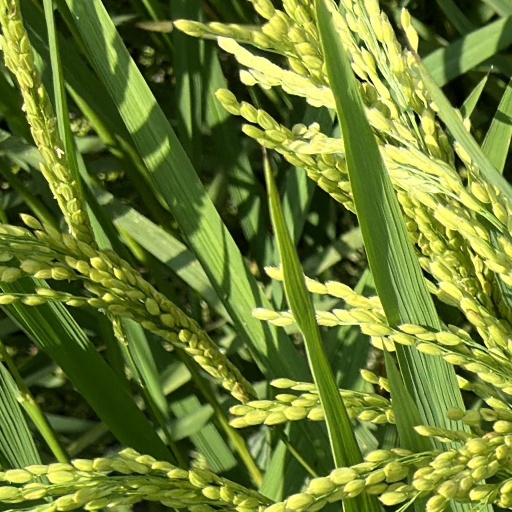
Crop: rice